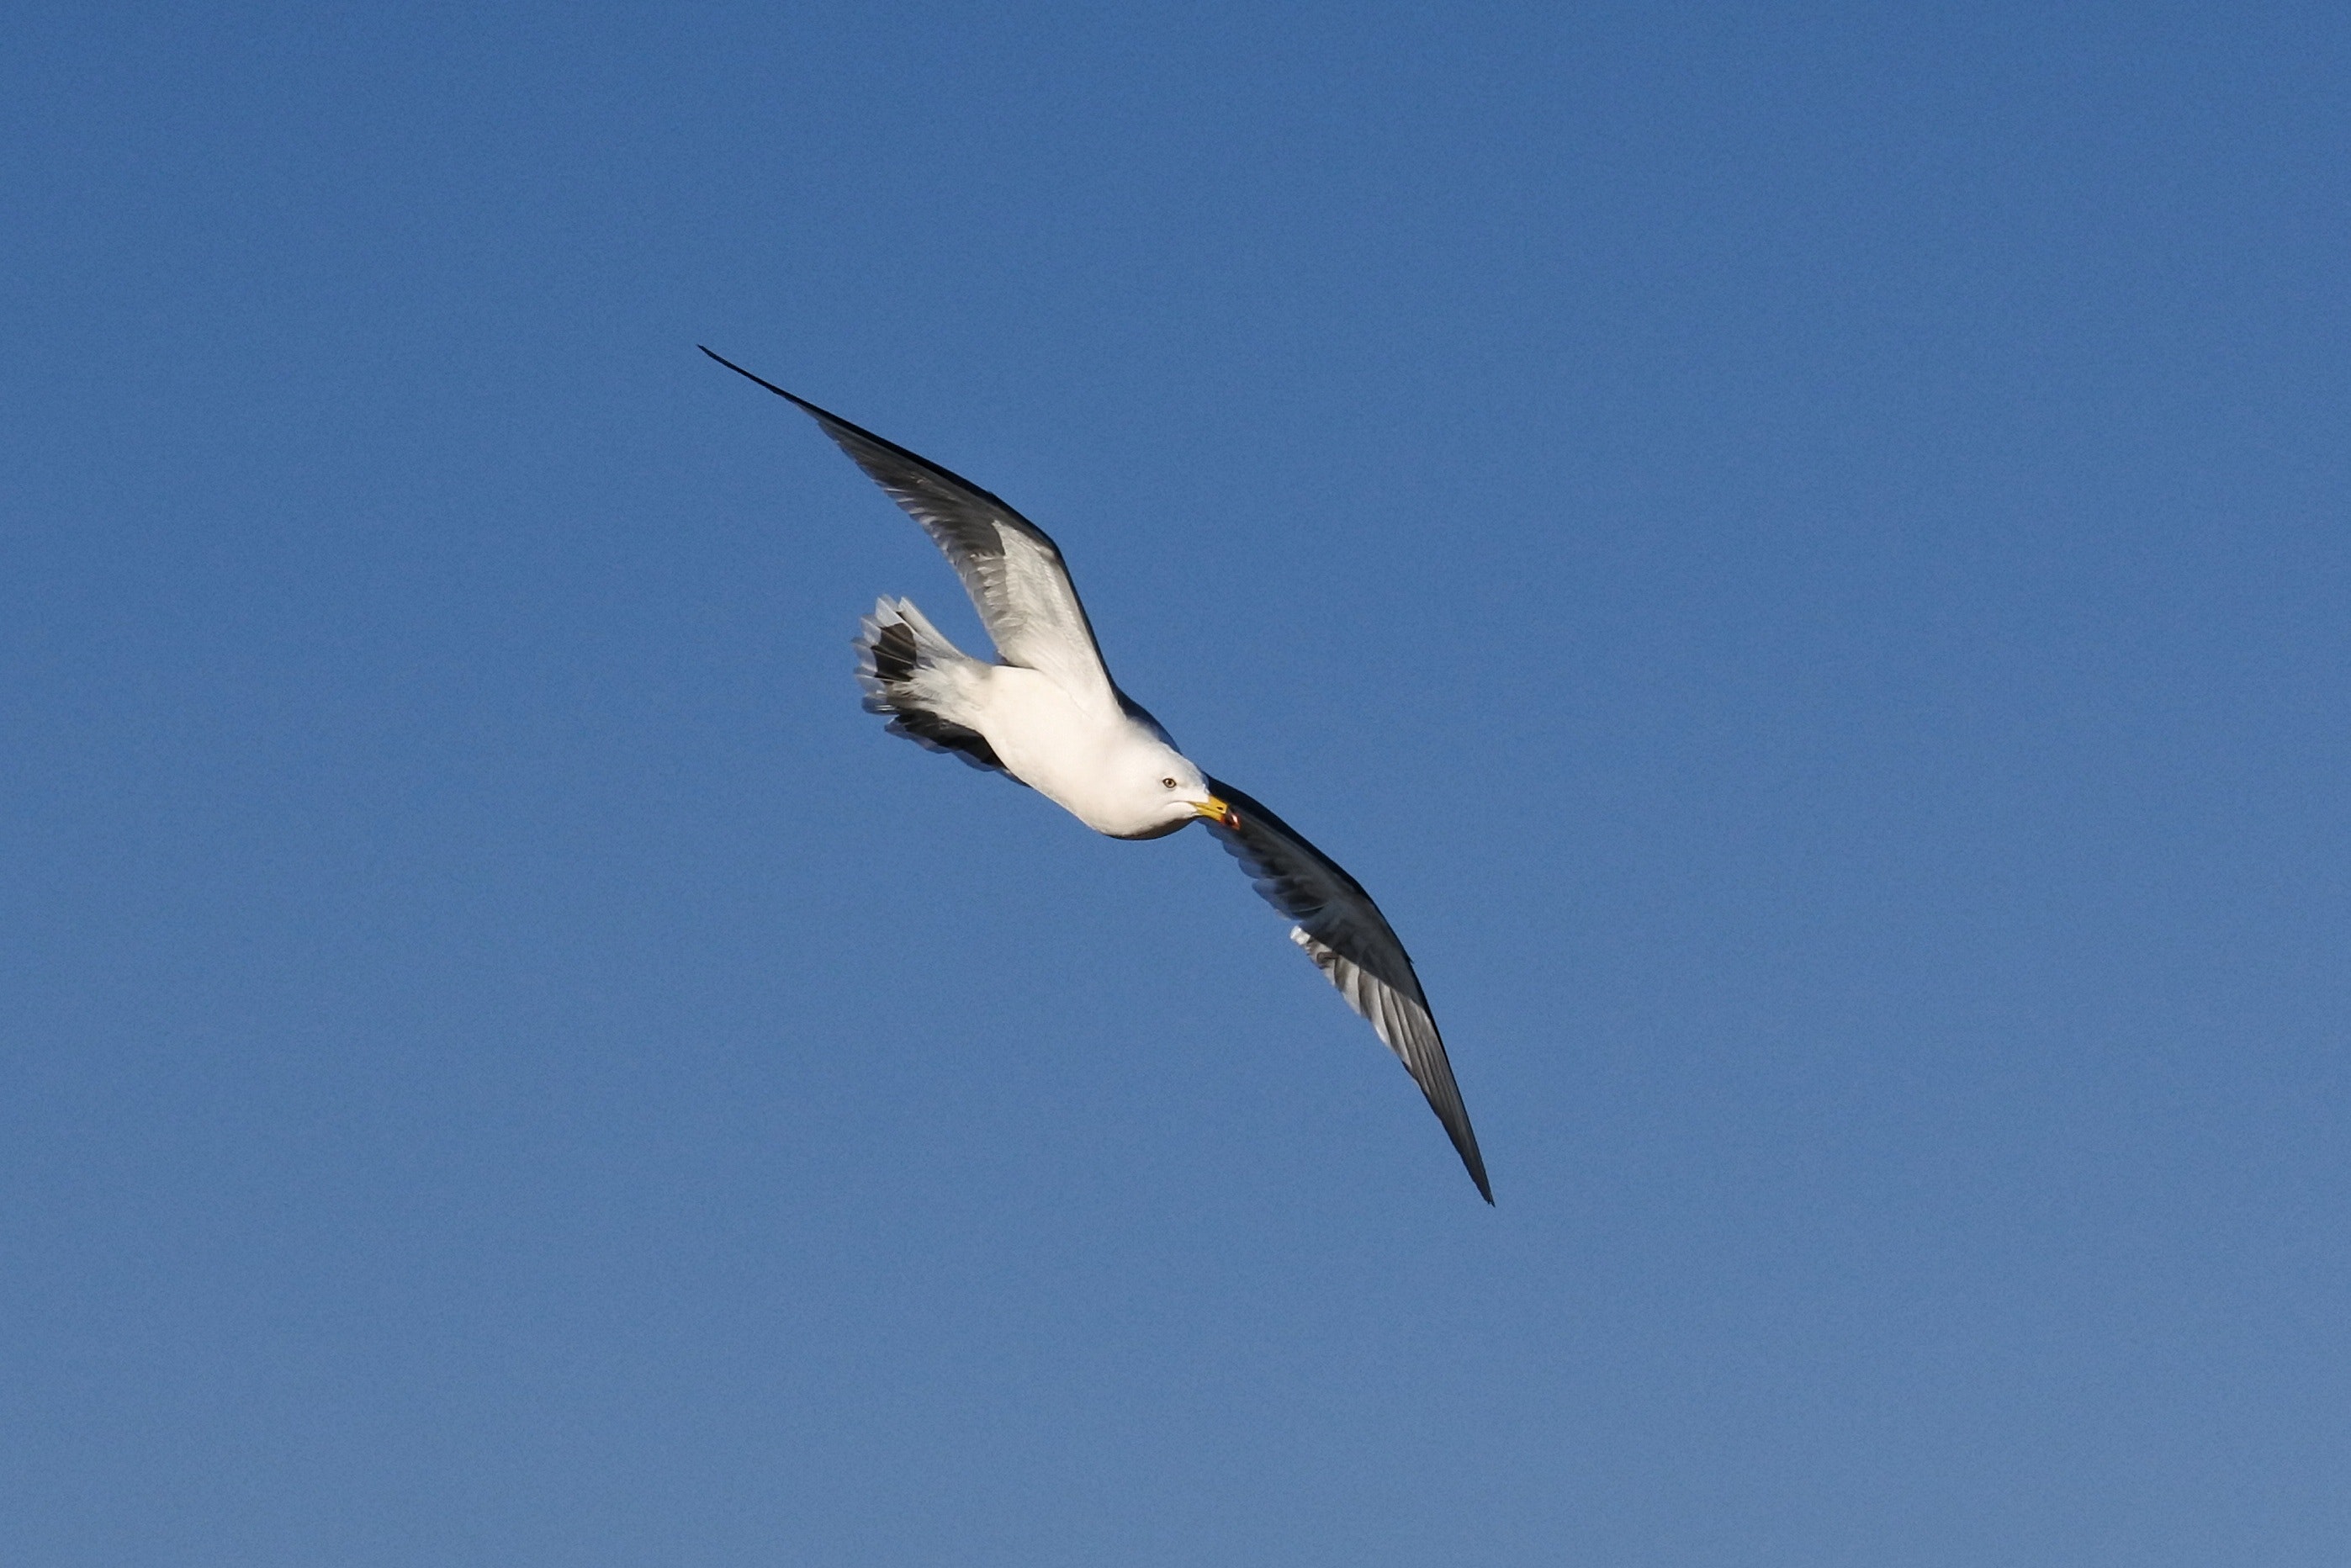
bird, beak, sky, seabird, wing, charadriiformes, feather, flight, tail, wildlife